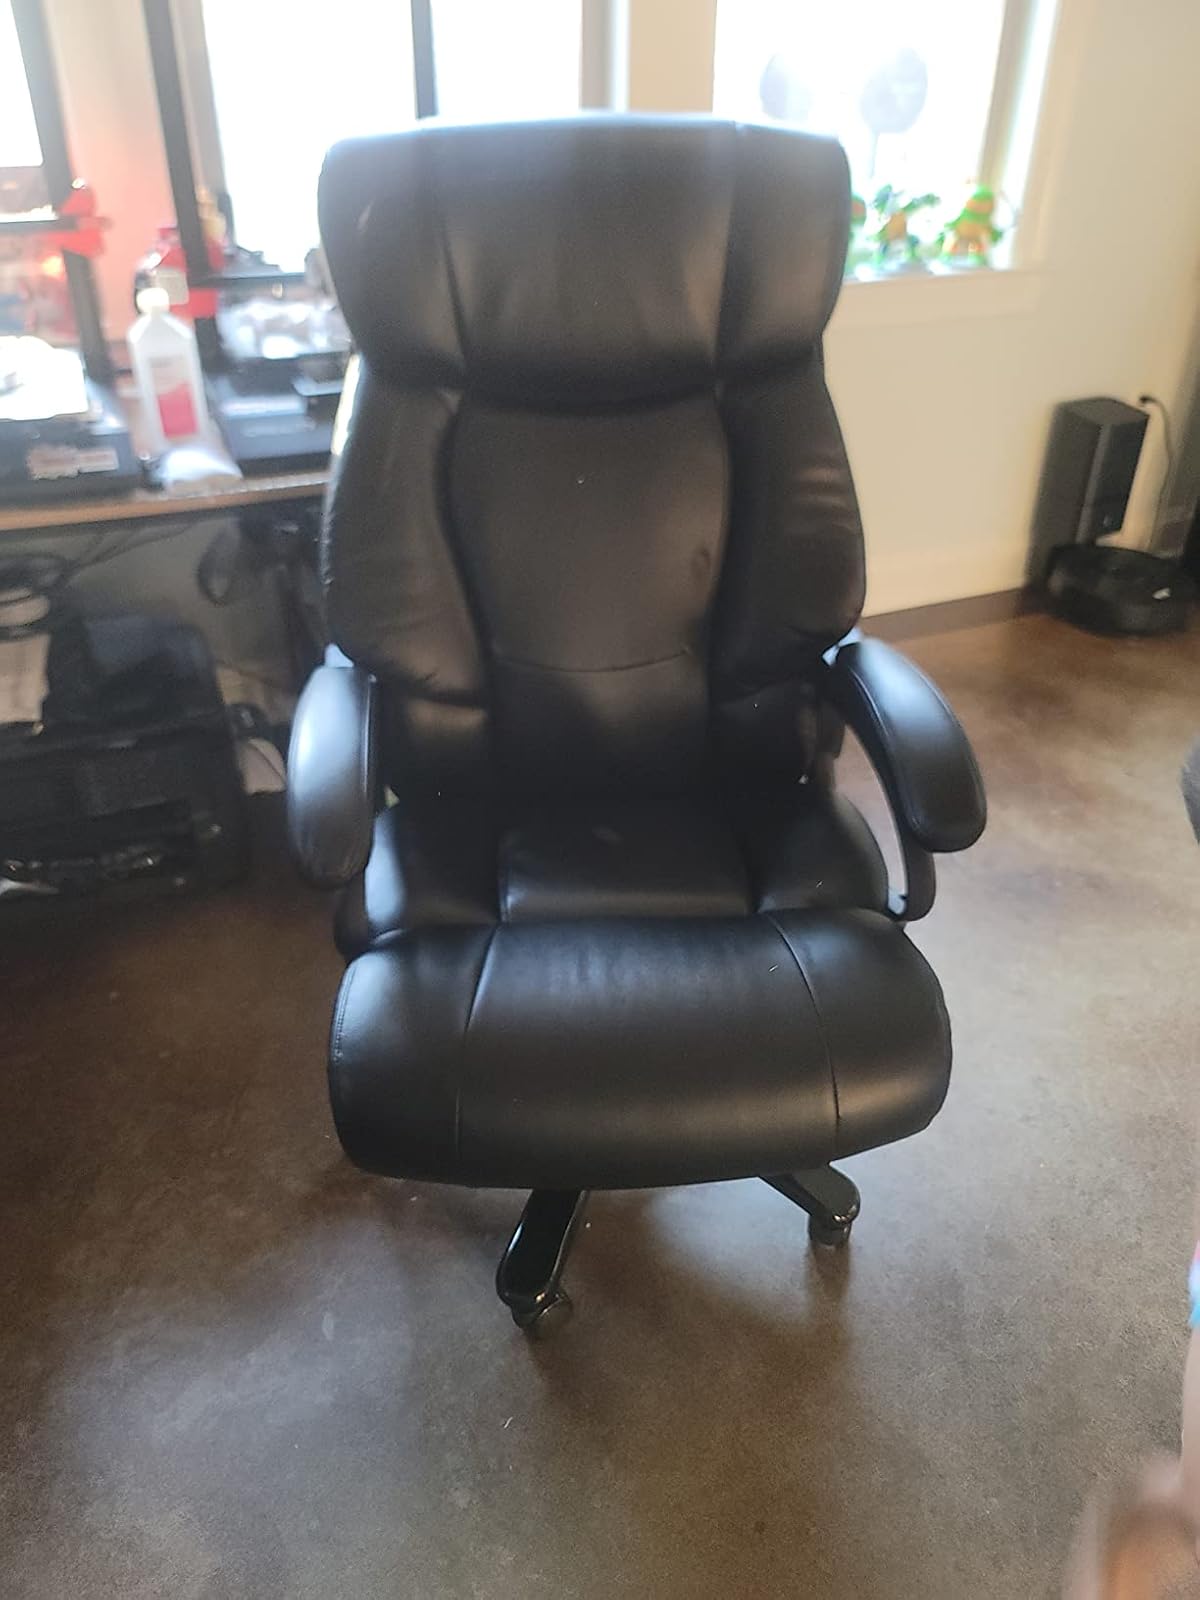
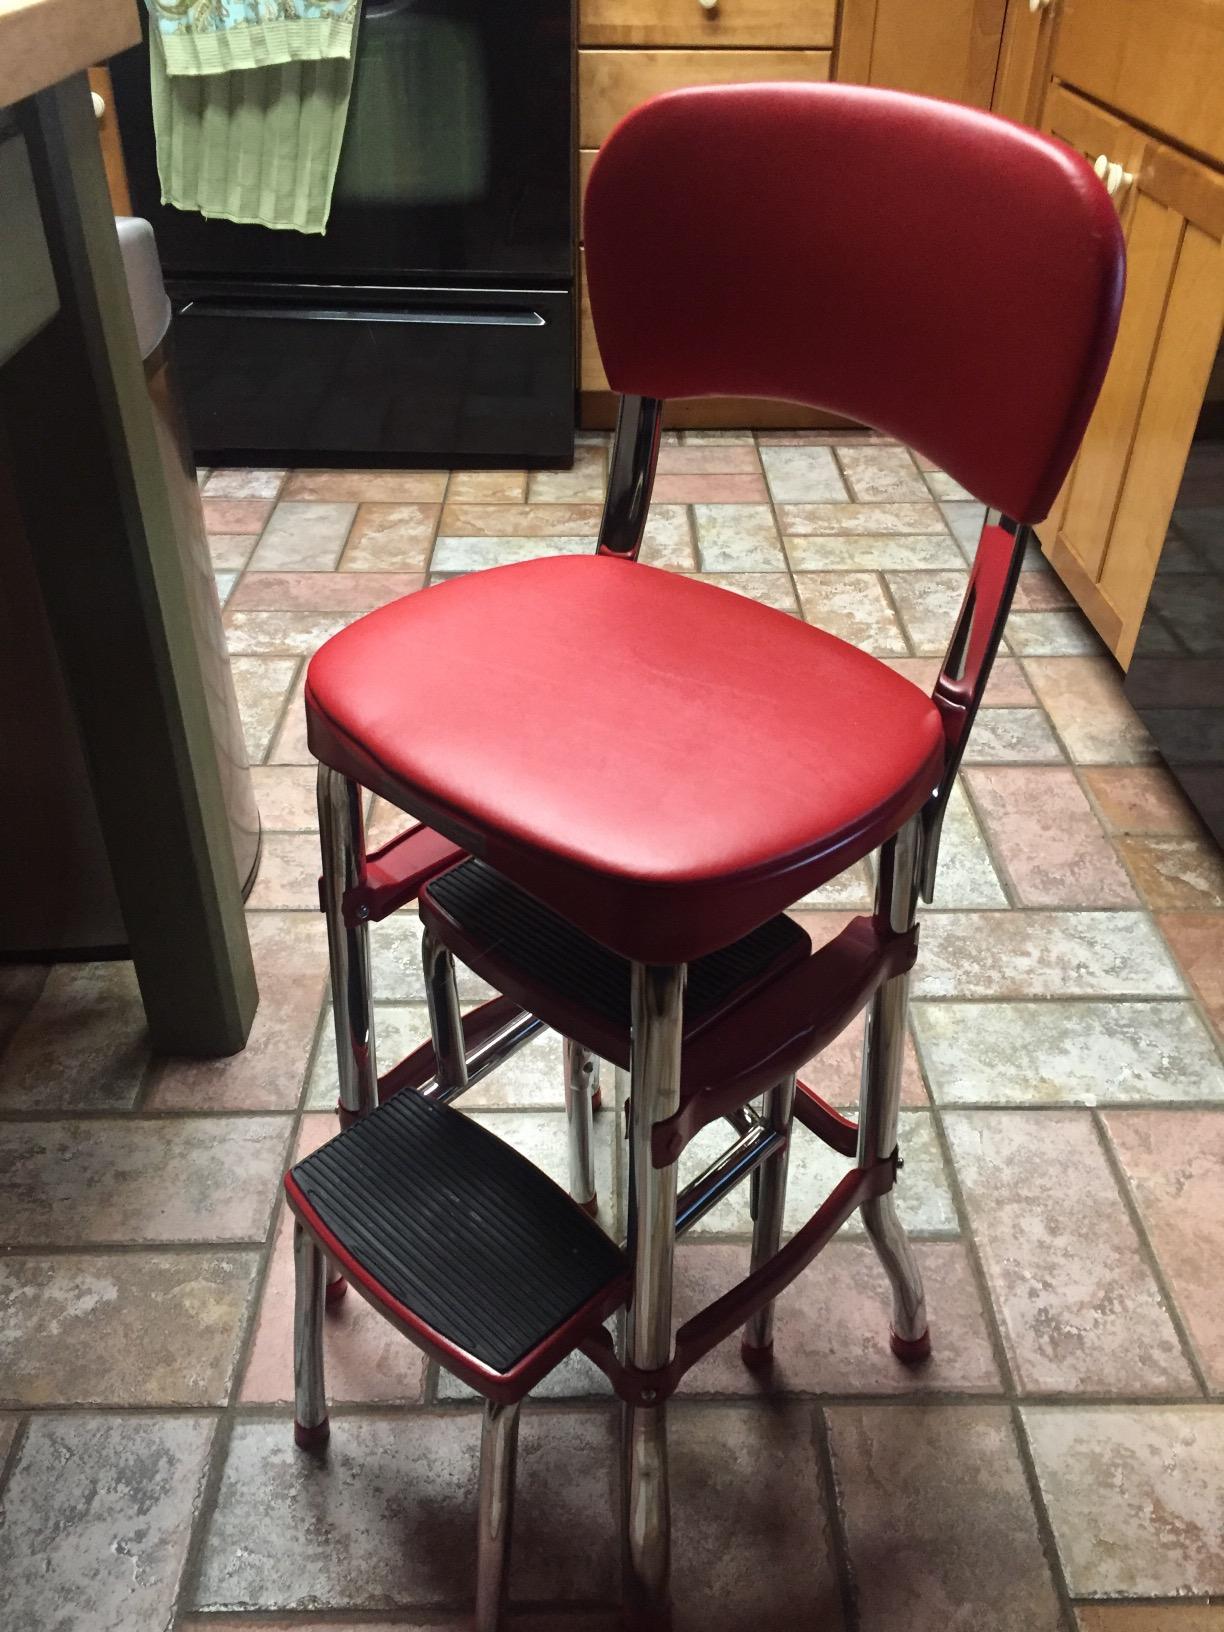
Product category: items_chair
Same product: no